Subduction polarity reversal

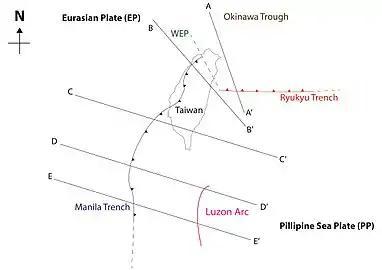
Map of Taiwan shows the location of geological cross-section and the major subuductions

A sharp contrast of landforms in Taiwan lures many people to investigate. The northern part of Taiwan has many flat plains such as Ilan Plain and Pingtung Plain, while the southern part of Taiwan is concentrated with many high mountains like Yushan reaching about 3950m. This huge difference in topography is the consequence of the flipping of subduction polarity. Most of models studying this phenomenon will focus on an active collision in Taiwan which appears to reveal the incipient stages of subduction reversal.